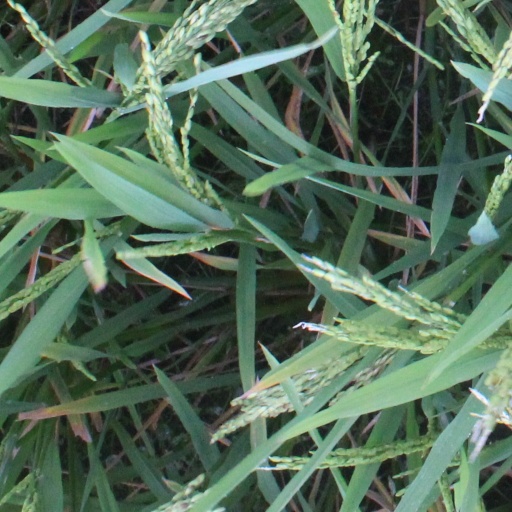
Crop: rice